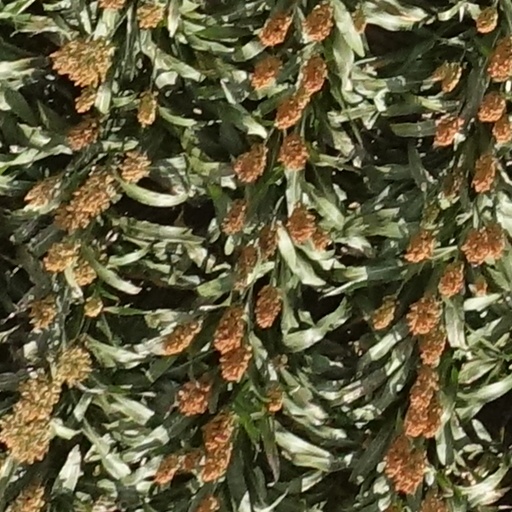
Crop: sorghum